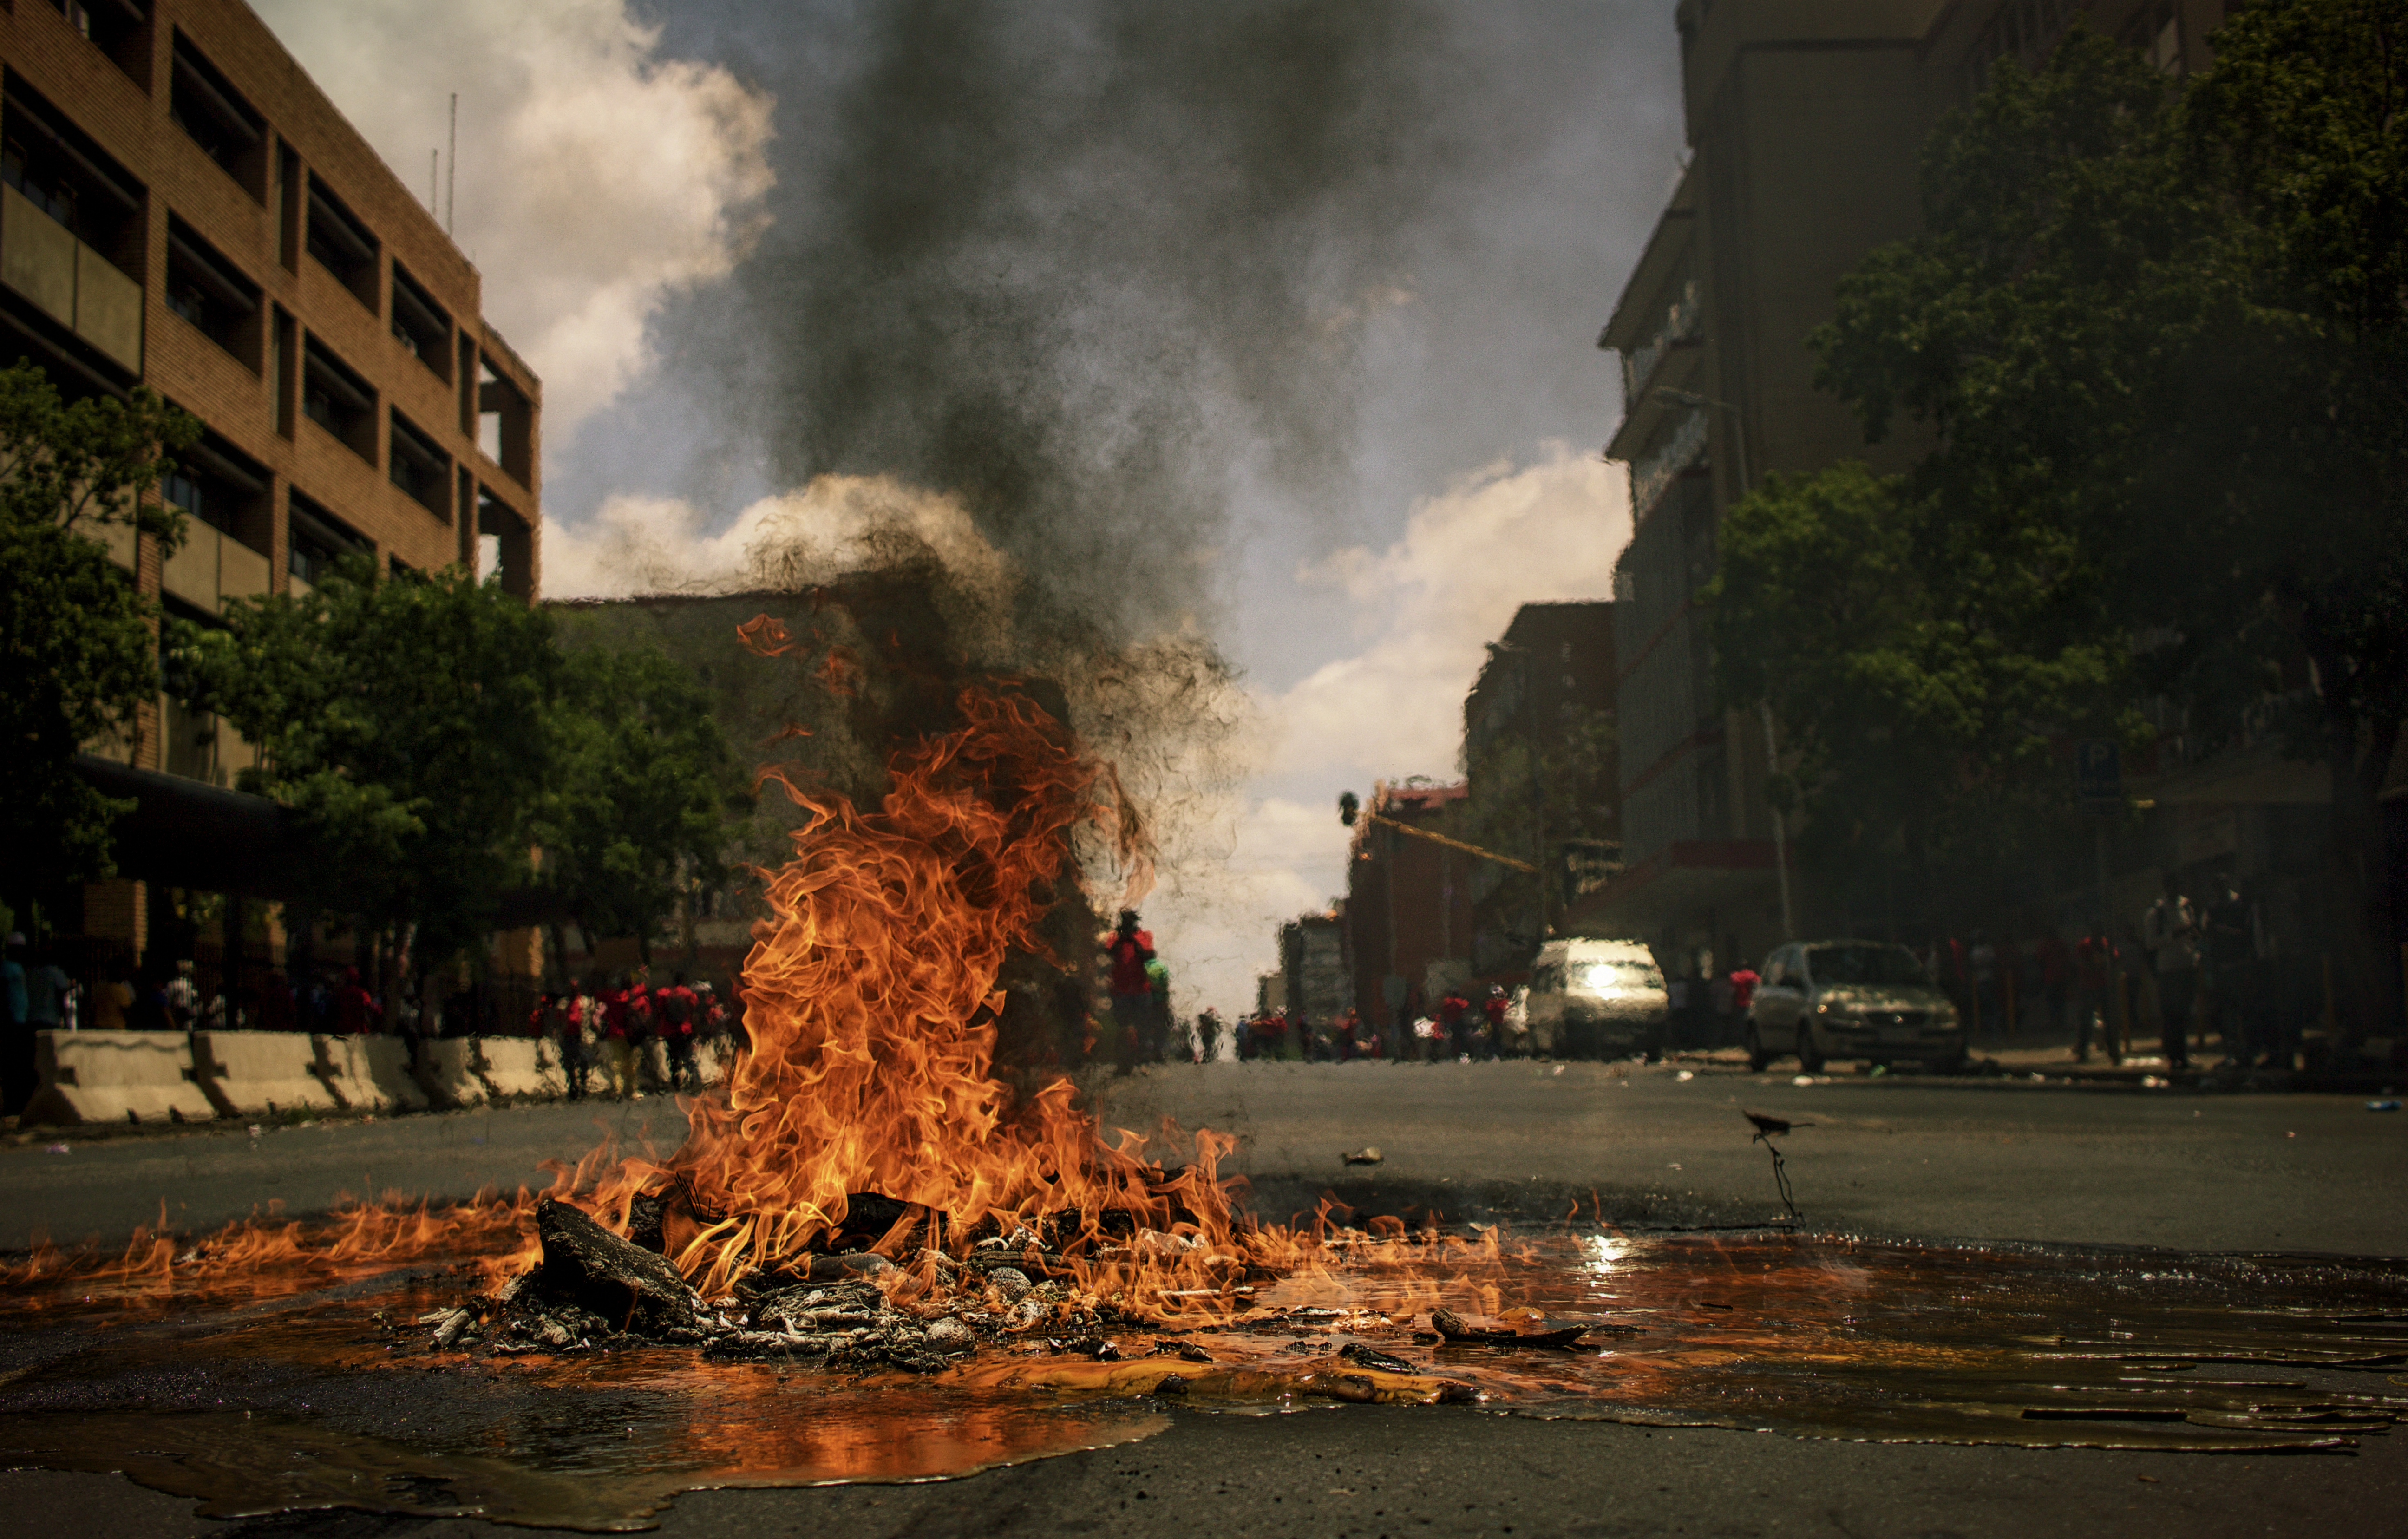
night, evening, reflection, fire, explosion